MLB Superstars

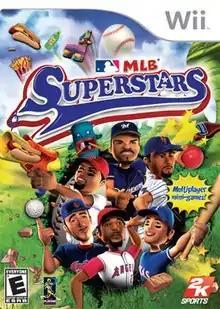

MLB Superstars is a spin-off of "Major League Baseball 2K8" aimed at younger players for the Wii, developed by Canadian studio Deep Fried Entertainment and published by 2K. It was released on November 10, 2008.